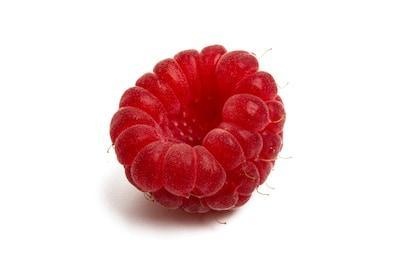
Label: raspberry